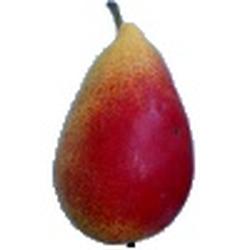
Label: Pear